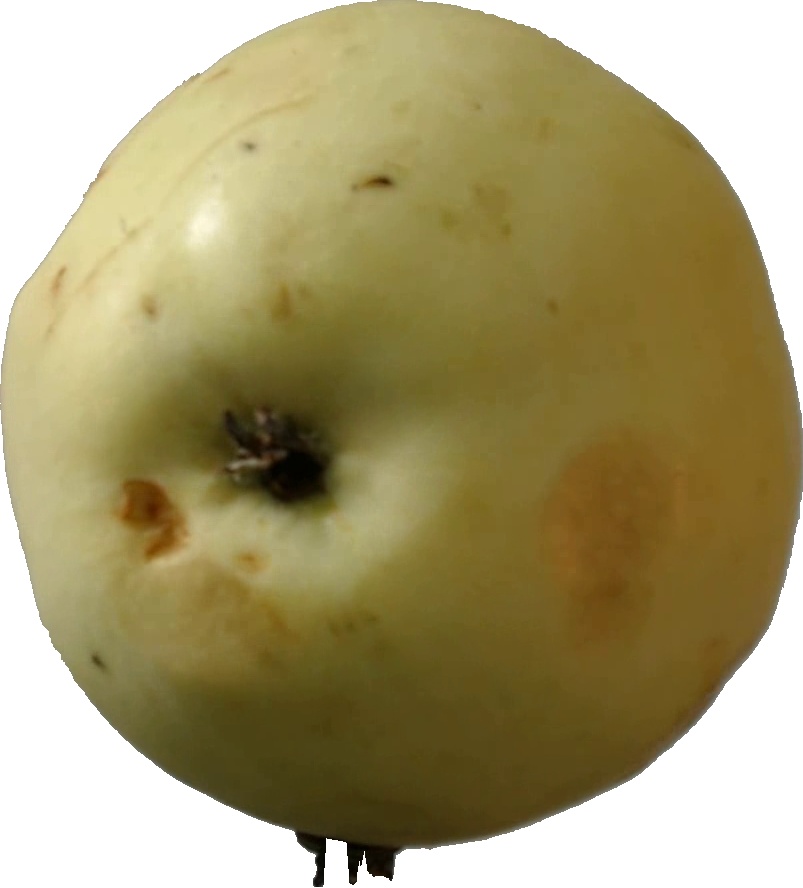
Label: apple_hit_1